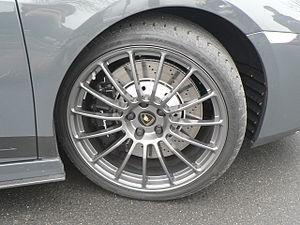
Détail d'une roue avant de la Lamborghini Gallardo Superleggera.
La Lamborghini Gallardo Superleggera est une voiture de sport produite par le constructeur automobile italien Lamborghini. Dérivée de la Gallardo, elle en constitue une version dépouillée et radicale. Son moteur V10 retravaillé et sa structure allégée font de la Gallardo Superleggera un véhicule beaucoup plus destiné à la piste qu'au Grand tourisme.